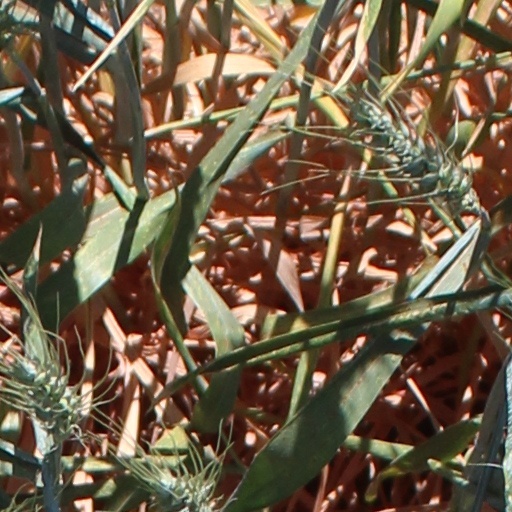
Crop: wheat